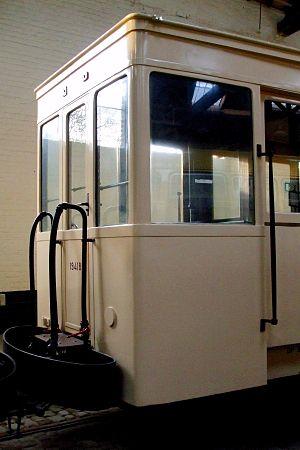
Mots-clés
La Société nationale des chemins de fer vicinaux ou en néerlandais : Nationale Maatschappij van Buurtspoorwegen, était, en Belgique, la société publique qui reçut dès 1885 pour mission d'établir, à la demande des autorités publiques, des lignes de chemin de fer d'intérêt local ou de tramways sur l'ensemble du territoire belge afin d'offrir un service public de transport nécessaire à la population et à l'activité économique du pays. Un grand réseau de transport public allait rapidement se développer avant la Première Guerre mondiale et évoluer jusqu'à nos jours en délaissant le transport de marchandises, prépondérant aux origines, pour le seul transport de voyageurs et la plupart des lignes de chemin de fer au profit de lignes d'autobus.